Ahmedabad Metro

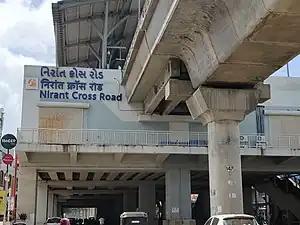
Nirant Cross Road metro station

On 19 October 2014, Union Cabinet of India approved for the Phase–1. The Central Government approved the use of unused Western Railways land along the Botad-Sabarmati meter gauge line in November 2014. The original plan of Metro along Ashram Road was tweaked and the track was moved westward. The new plan added the cost of and two more stations. The new plan helped by causing fewer problems in land acquisition and less congestion on Ashram Road. In 2015 budget of Gujarat, was further allocated for the metro. The ground breaking ceremony was held on 14 March 2015 for the construction of long Vastral – Apparel Park stretch of East–West corridor (Blue Line) in presence of then Gujarat Chief Minister, Anandiben Patel. The ground-breaking ceremony for North-South Corridor (Red Line) was held on 17 January 2016 in presence of the then Gujarat CM Anandiben Patel. The work started in March 2016. The Indian Railways permitted the construction of North–South corridor stretch on its land in June 2016. Japan International Cooperation Agency (JICA) agreed to fund for Phase-1 of the project in November 2015 and the first tranche of was released in 2016.